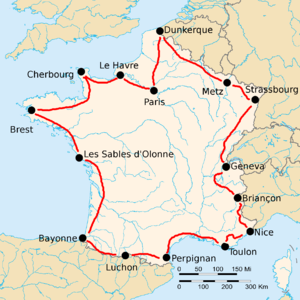
Le Tour de France 1923 est la 17ᵉ édition de cette course cycliste par étapes. Il a lieu du 24 juin au 22 juillet 1923 sur 15 étapes pour 5 386 km.
La 16ᵉ édition du Tour de France s'est déroulée du 25 juin au 23 juillet 1922 sur 15 étapes pour 5 375 kilomètres. Le Belge Firmin Lambot, déjà vainqueur en 1919, remporte ce Tour en ayant bénéficié des incidents subis par ses concurrents : Jean Alavoine perd le maillot jaune dans les Alpes après plusieurs crevaisons, puis Hector Heusghem reçoit une pénalité d'une heure pour avoir changé de vélo après une chute. C'est la dernière des sept victoires consécutives des coureurs belges.